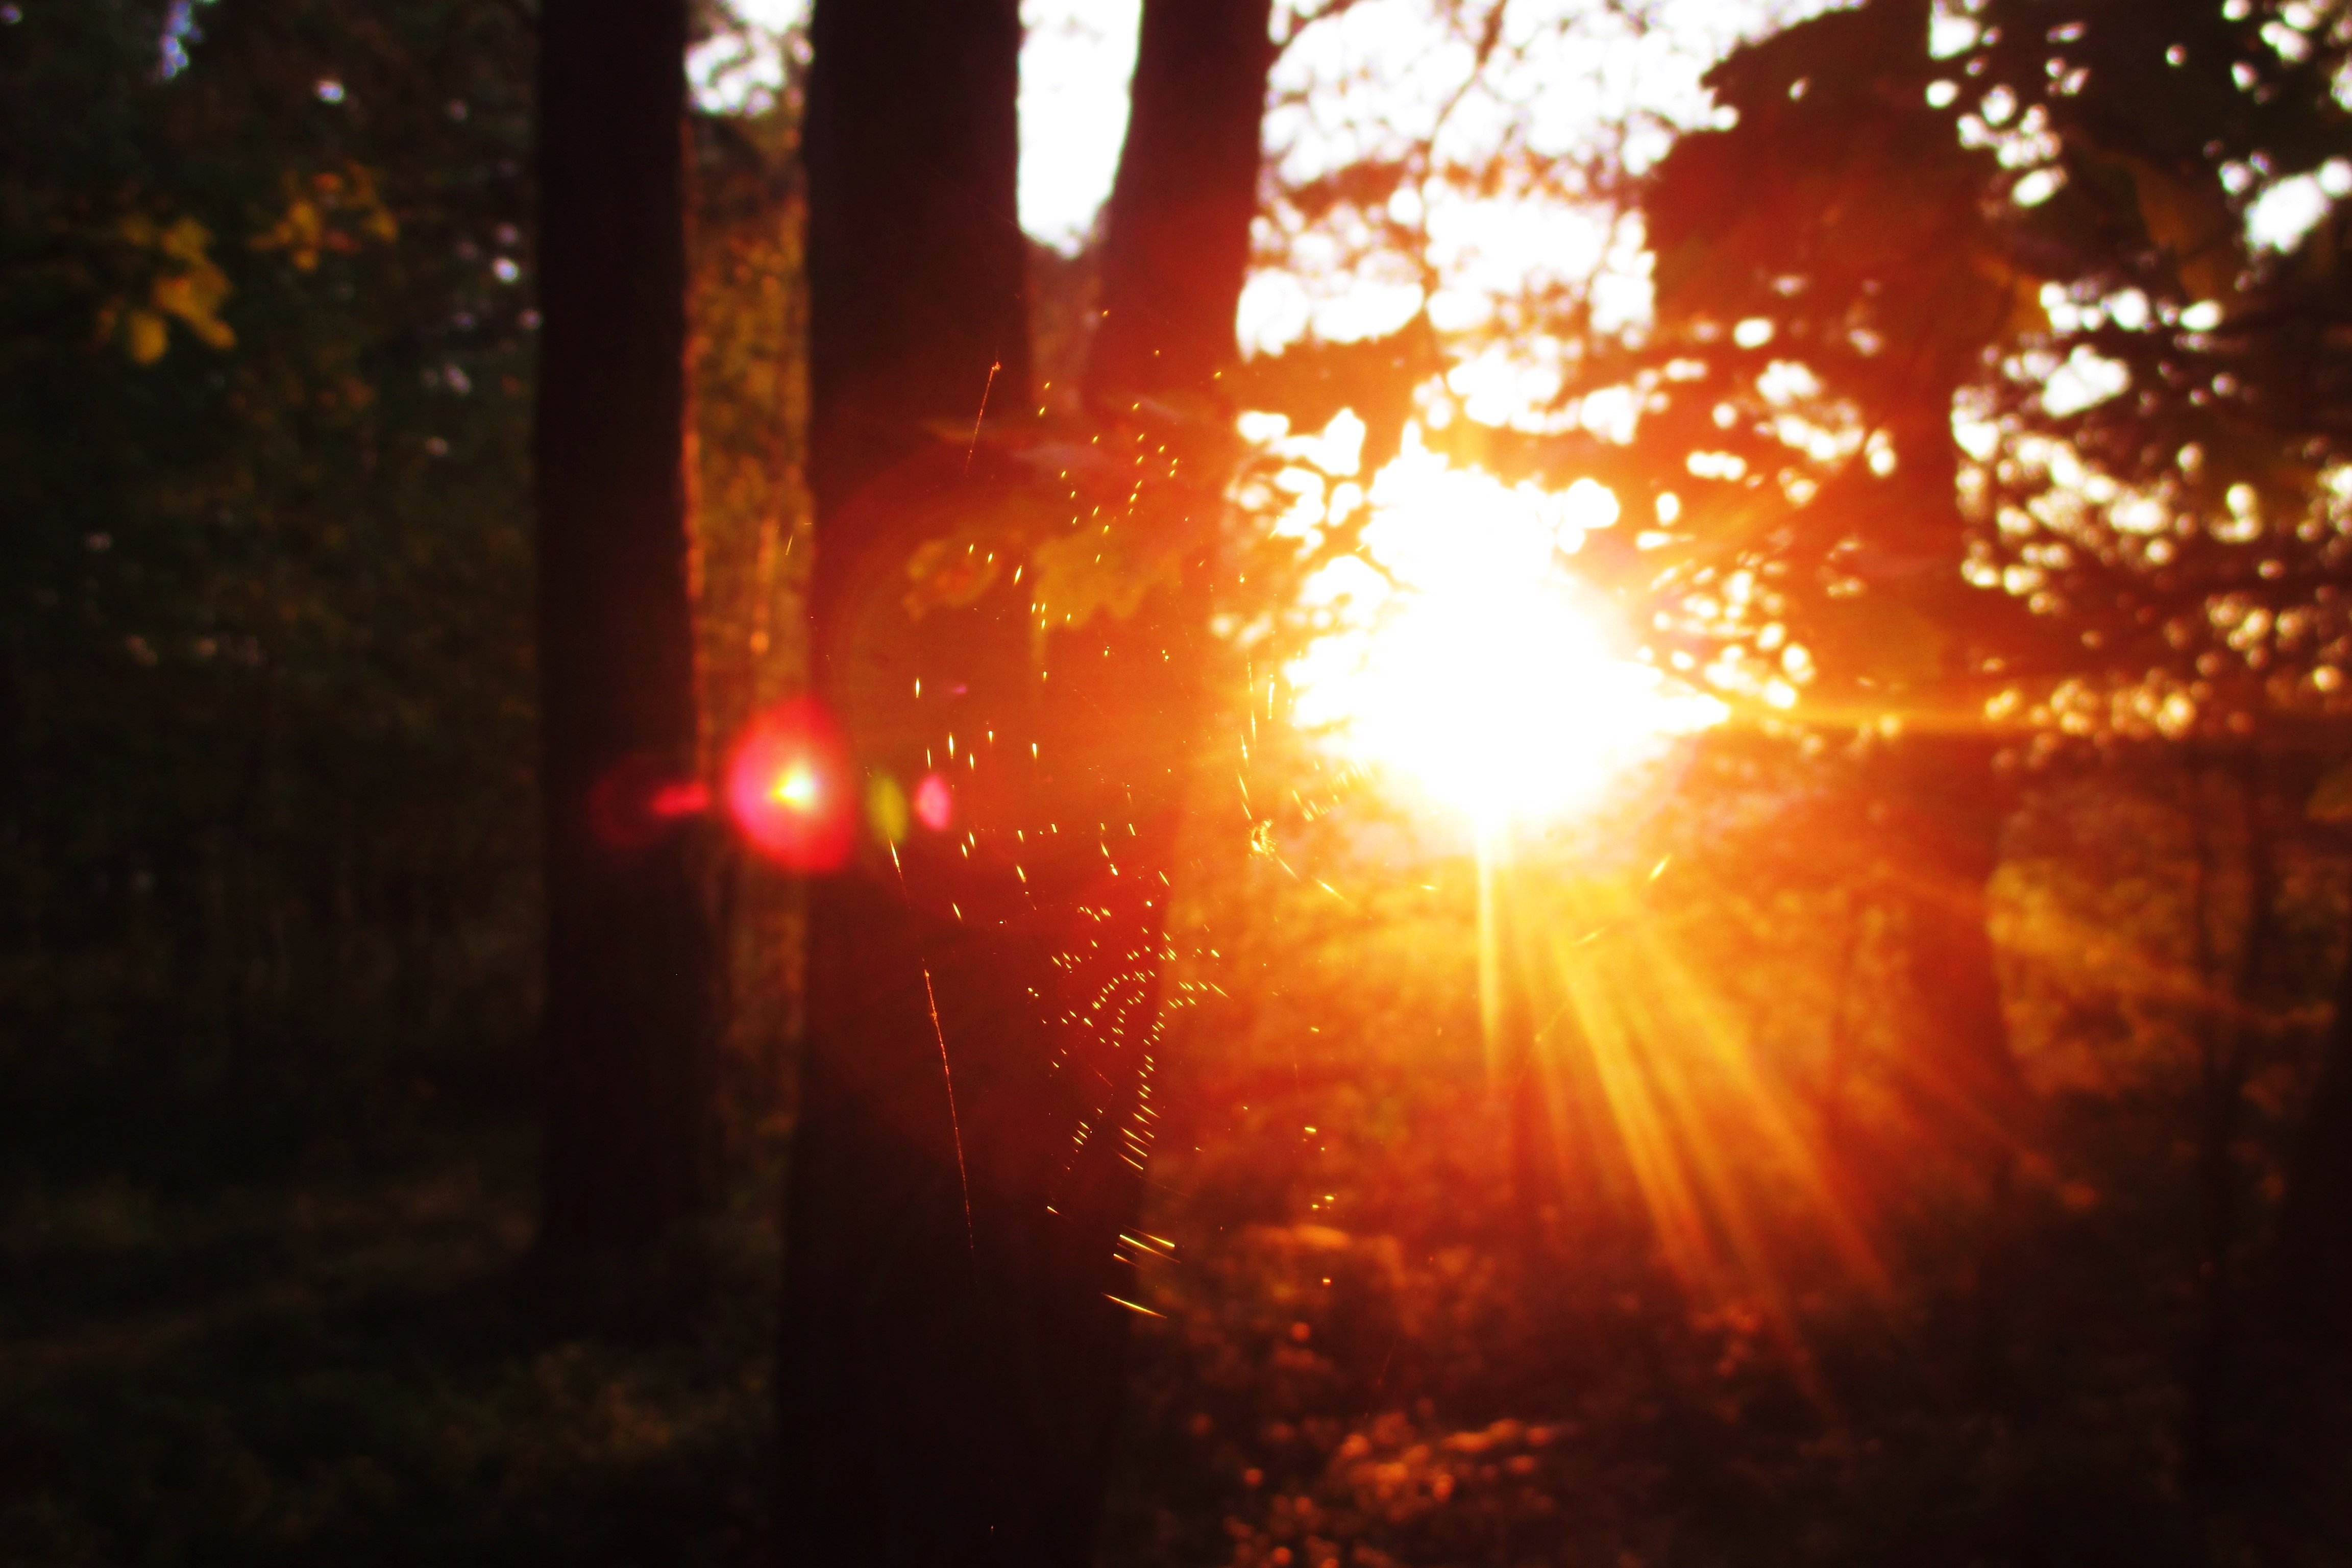
tree, forest, light, sun, night, sunlight, web, evening, fire, darkness, bonfire, wildfire, geological phenomenon